Manfest-Varchasva

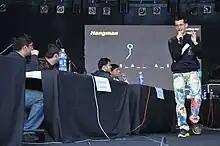
Bizquiz: Manfest 2011

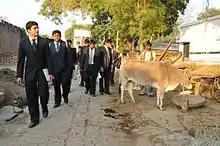
The NextCEO: Manfest 2011

The Flagship events of the festival include 'The Next CEO', 'Call for Arms', 'Biz Quiz' and 'Zeus'. The Winners of the competitions were rewarded with placement offers from Tata Administrative Services, Mahindra and Mahindra, Colgate-Palmolive, Accenture, L&T among others. The Biz Quiz (Business Quiz) is conducted professionally by renowned quiz masters. The quizzing event is conducted for B-school students as well as corporate participants. The festival also organizes different management workshops by leading industry professionals in the fields like finance, communications, etc. Many business oriented simulation games are conducted including 'C-Trader', the carbon credit trading competition. The 'Biz-Theatre' is a case competition where different companies present cases based on real facts and participants provide solutions to the companies. 'Treatise', started in 2007, is an online debate competition open for undergraduates, post graduates as well as corporates.